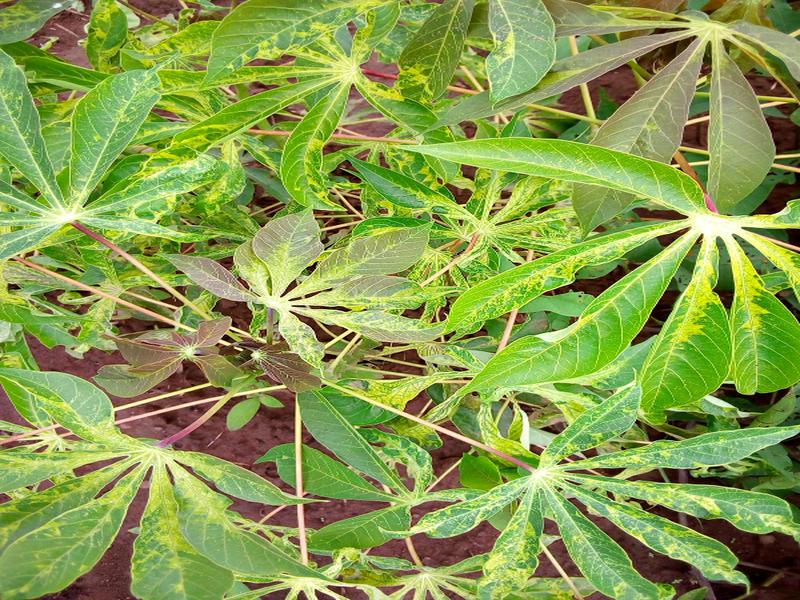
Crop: cassava
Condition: mosaic_disease